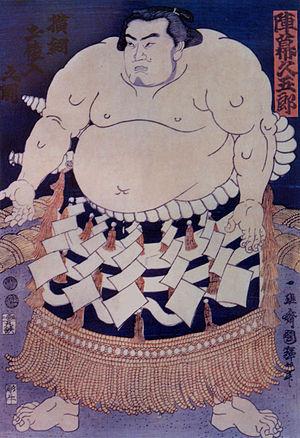
Jinmaku Kyūgorō, de son vrai nom Shintaro Ishigura, est un lutteur sumo officiellement reconnu comme le 12ᵉ yokozuna.
Voici la liste officielle de tous les lutteurs sumo qui ont atteint le rang de yokozuna, le plus haut rang de ce sport. D'autres yokozuna ont pu exister à des périodes antérieures, mais n'apparaissent pas dans la liste officielle commencée en 1789.